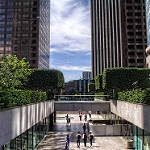
Scene: Outdoor